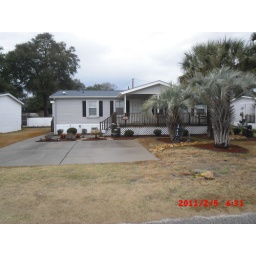
house next door to the north side of us retired live in Newport News, VA I think.